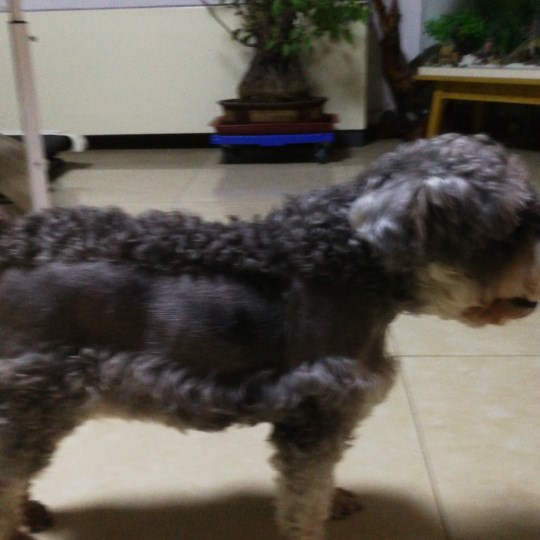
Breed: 2342-n000102-miniature_schnauzer